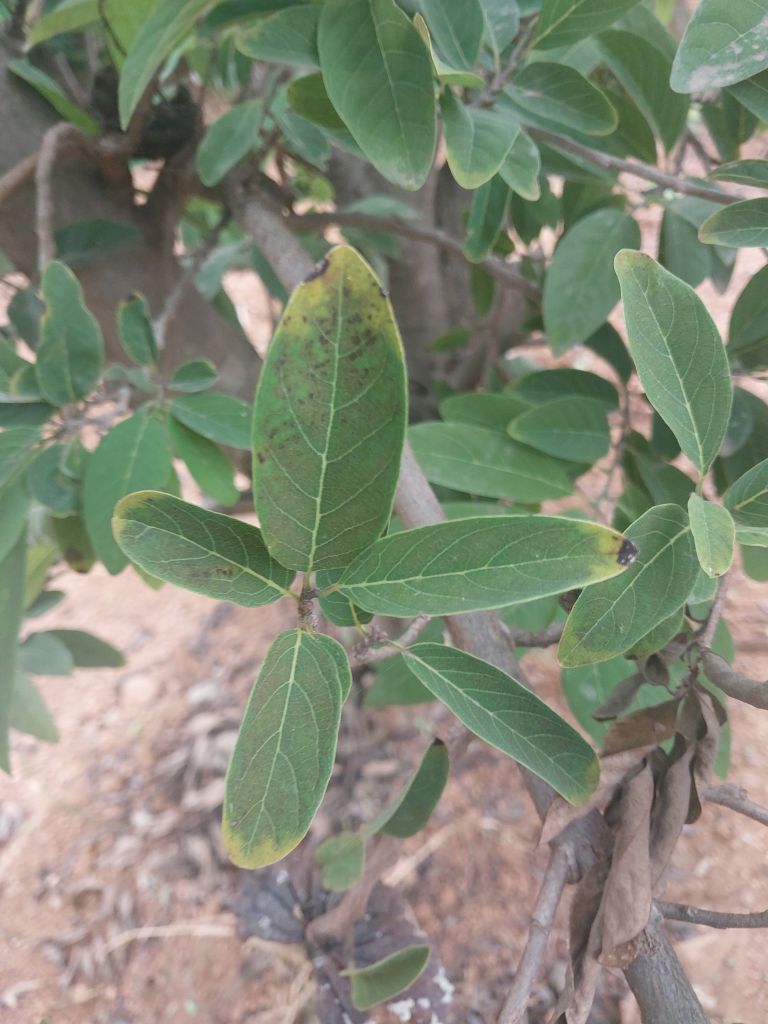
Disease label: Leaf spot on Leaves